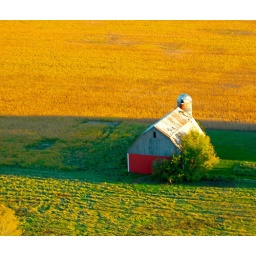
A fly by shooting of the little red barn